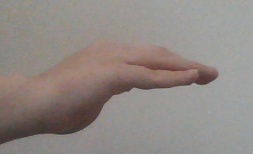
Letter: haa